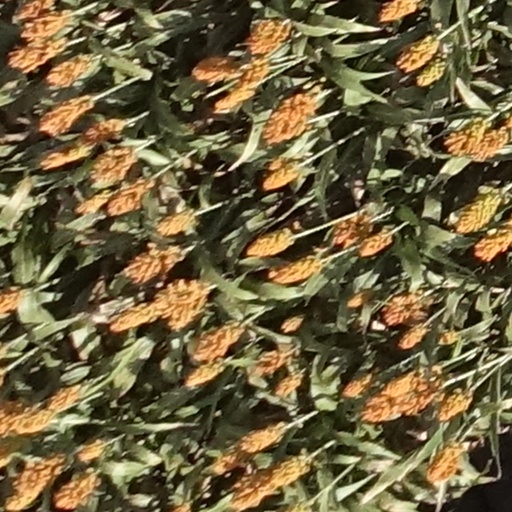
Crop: sorghum